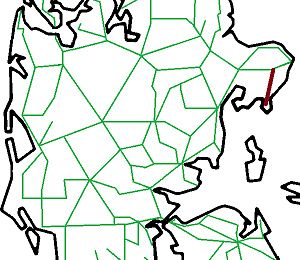
Ebeltoft-Trustrup Jernbane
Banens placering
Ebeltoft-Trustrup Jernbane – eller Ebeltoftbanen – var en dansk privatbane mellem Ebeltoft og Trustrup 1901-68.